Siege of Marawi

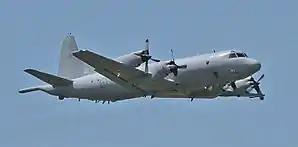
Australia sent AP-3C Orion planes to the southern Philippines following the conflict as surveillance support. The planes started flying over Marawi on June 30 with Filipino pilots and technicians aboard as part of the crew.

Reactions to the declaration of martial law were mixed on social media. Amidst unconfirmed reports of beheading and kidnapping, PNP spokesman Dionardo Carlos appealed in a press briefing addressed to the public to limit "to what they know what they see" in making posts relevant to the Marawi incident in social media. Numerous Filipino TV personalities have expressed their reactions to the ongoing clash between the government forces and the Maute terror groups in Mindanao. Some Pinoy celebrities also called for unity despite the division in political alliances.